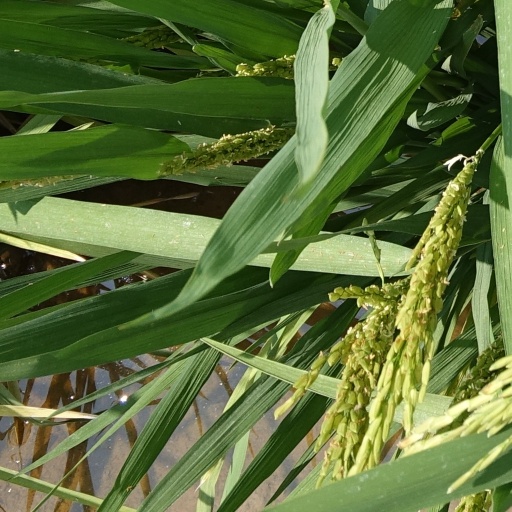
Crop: rice